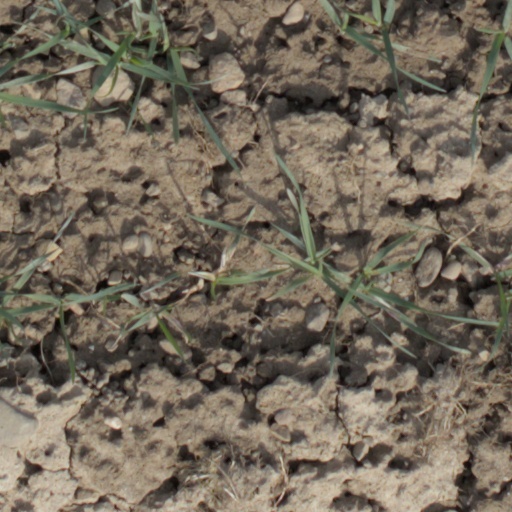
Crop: wheat